Fear Itself (comics)

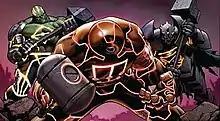
Protagonists battle Hulk/Nul (left) in "Avengers" and "Hulk vs. Dracula", while Grey Gargoyle/Mokk (right) faces off against the cast of "Iron Man" in that series, and Juggernaut/Kuurth (center) appears in at least five different tie-in books. From the cover to "Fear Itself" #2 (July 2011). Art by Steve McNiven.

The anthology miniseries Fear Itself: The Home Front explores how the events of the storyline affect the ordinary citizens of the Marvel Universe, much as "" and "" had previously done with the "Civil War" and "Siege" crossover storylines, respectively. The series follows Robbie Baldwin as he escapes an angry Stamford mob, and his confrontations with Kuurth, Nerkodd and a hate group founded by Sin called Sisters of Sin. The series also follows the investigation of an abandoned Thule Society headquarters by Jimmy Woo and the Agents of Atlas, Liz Allan's encounter with bank robbers as she tries to escape New York City with her son, Cardiac's attempt to help a health care industry CEO whose son has meningitis, Blue Marvel's discovery of a submarine harboring antimatter samples off the coast of Kadesh, Mister Fear's realization that the Serpent and his Worthy have surpassed his ability to induce fear in people, American Eagle's attempt to deal with the fear and chaos in Bleachville, the Great Lakes Avengers' confrontation with the forgotten villain Asbestos Man and the attack upon Amadeus Cho, X-23, Spider-Girl, Power Man and Thunderstrike by a group of samurai Shark Men after the former group is teleported onto a station in the Pacific Ocean.